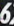
Number: 6